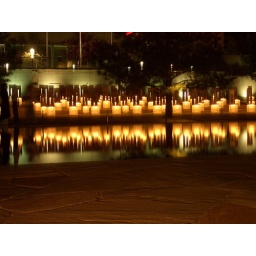
Like candles in the water